Athenry

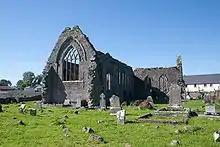
Athenry Dominican Priory

By road, Athenry is served by the M6 motorway which links Galway city to Dublin. By rail, it is served by the Athenry railway station, which opened on 1 August 1851 and lies on the Galway–Dublin main line of the Irish rail network. The town is at the junction of the Galway–Dublin line, and the partially complete the Western Railway Corridor (Limerick–Sligo).